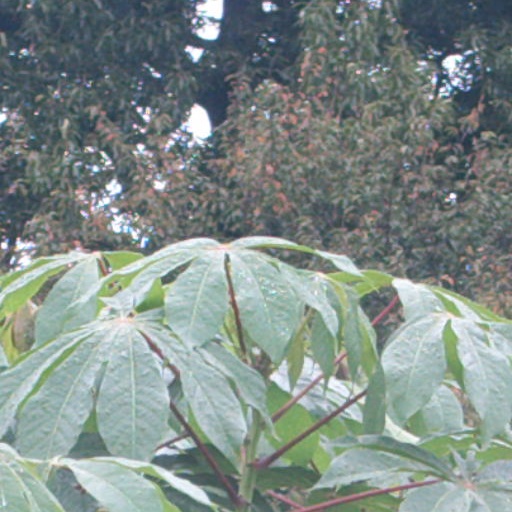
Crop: cassava